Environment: real
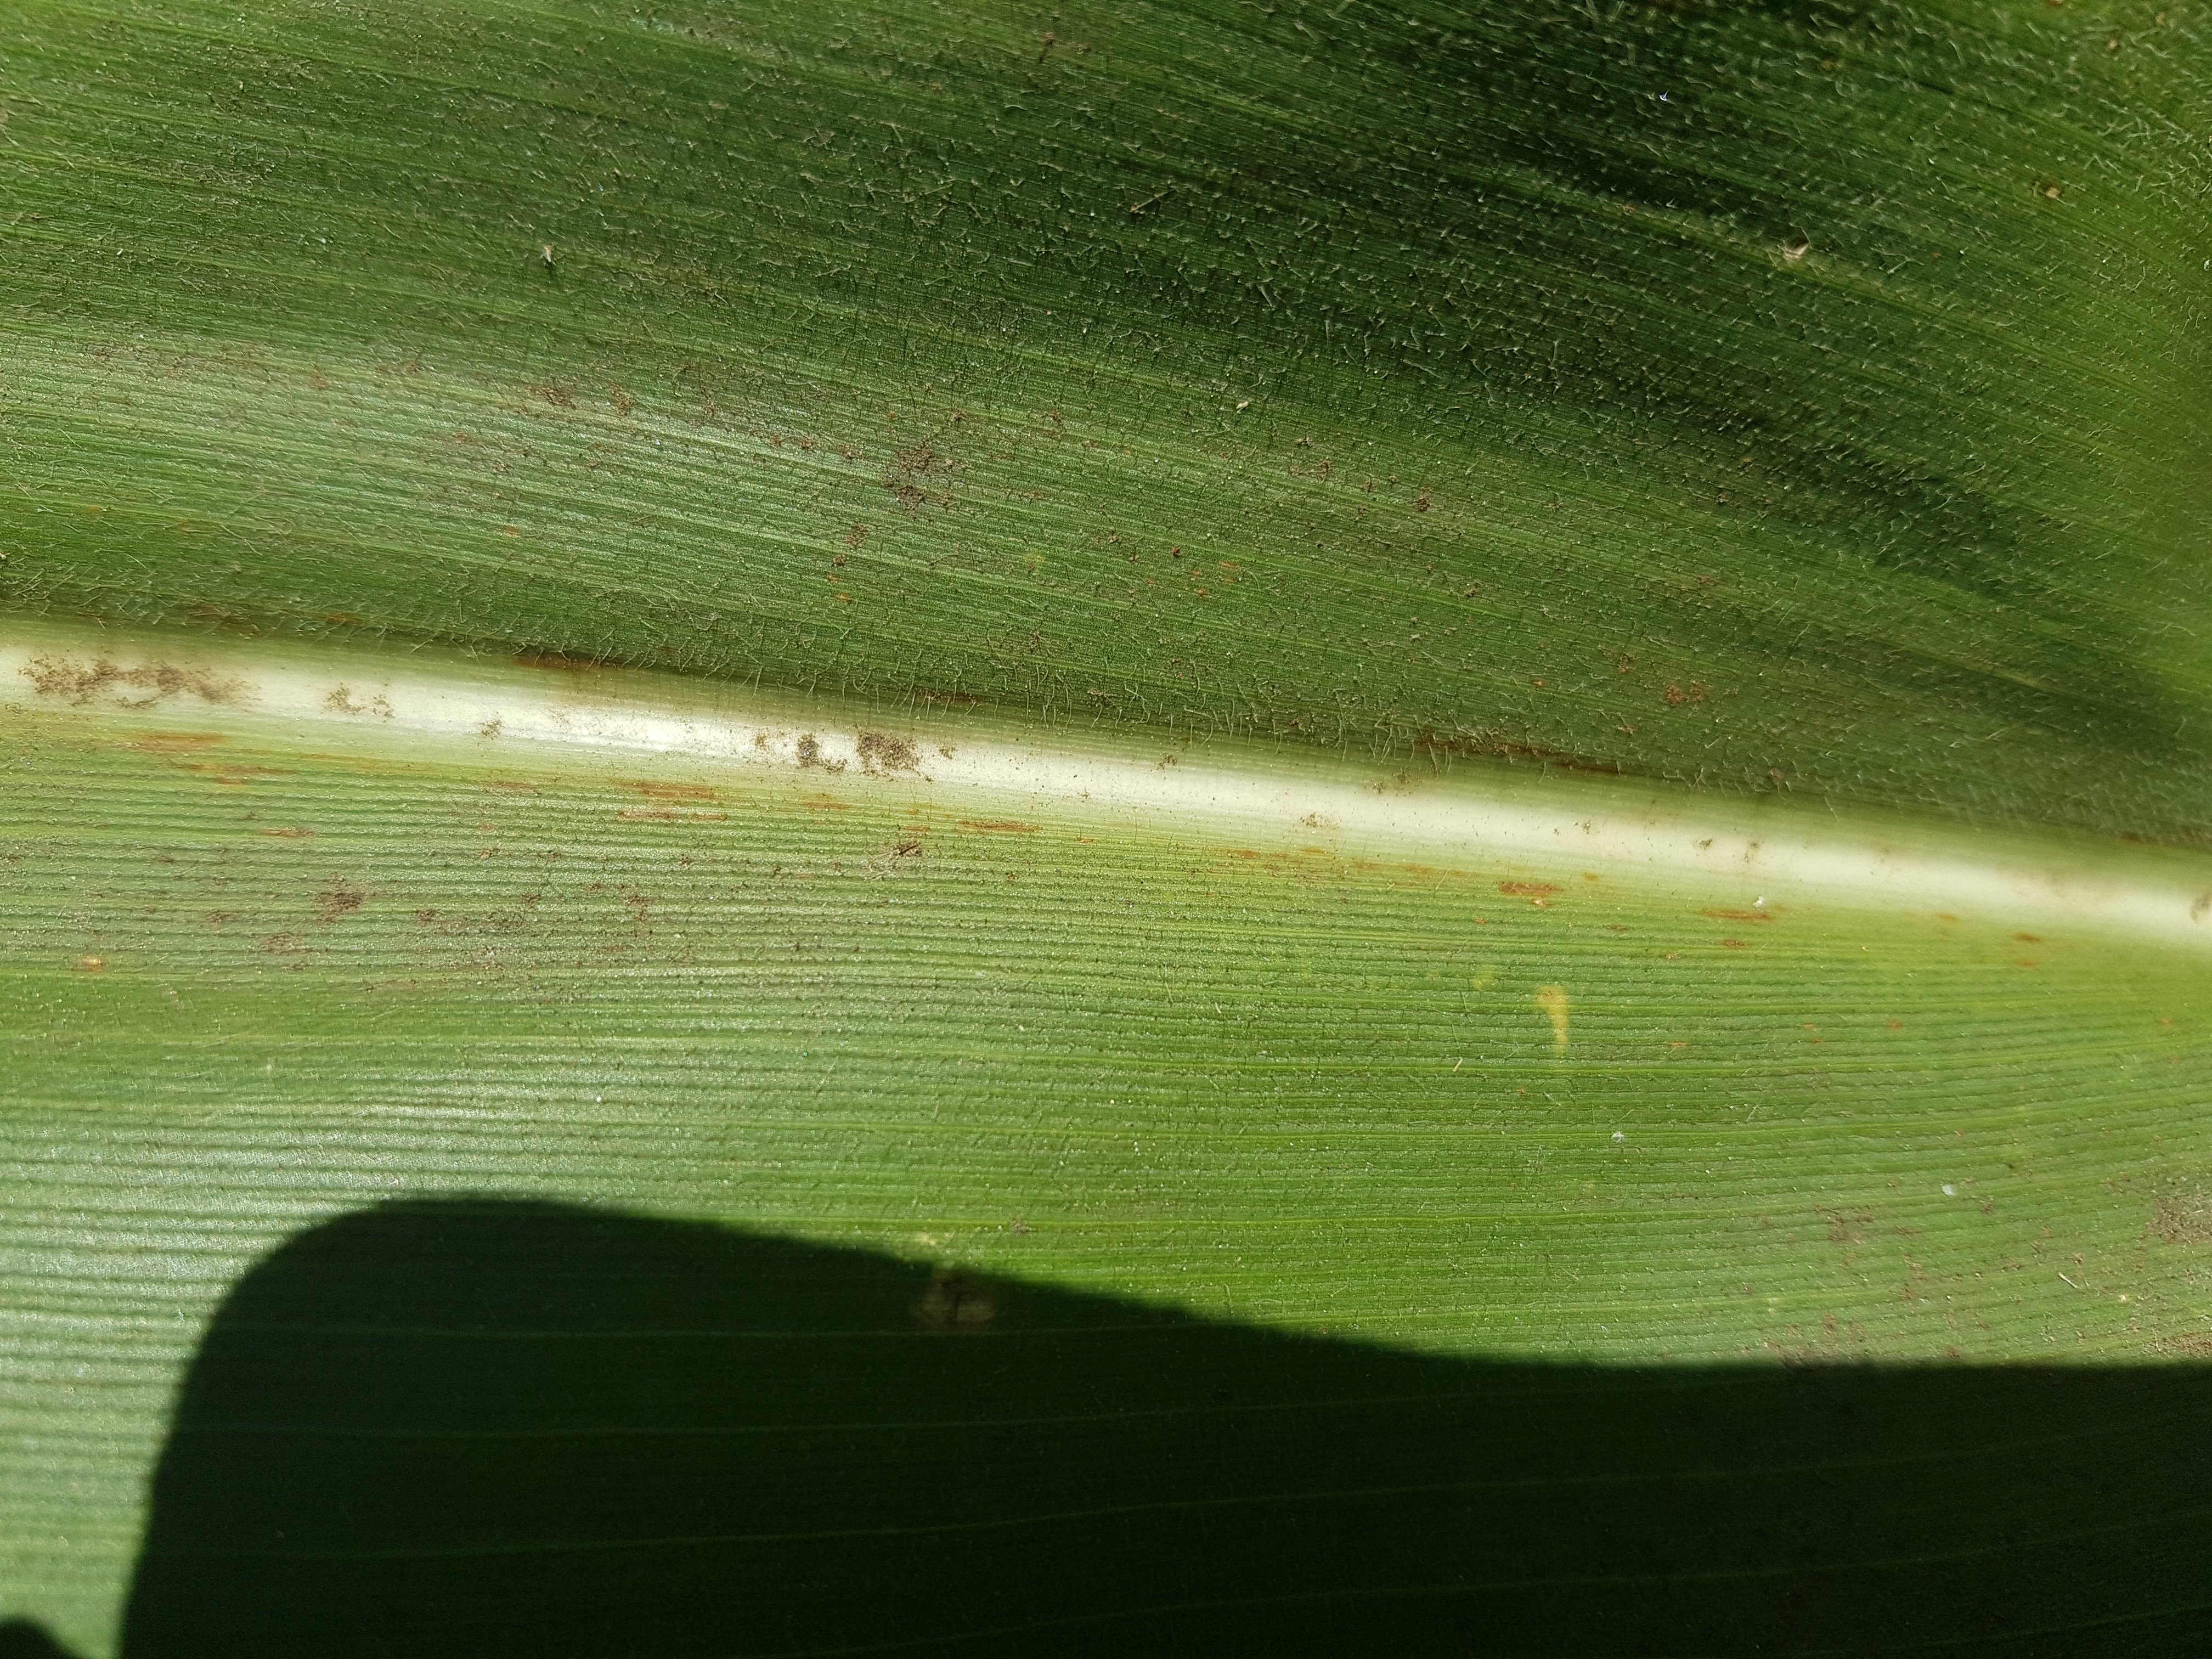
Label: gray_leaf_spot